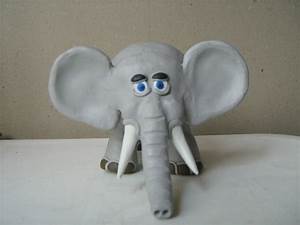
Label: elefante